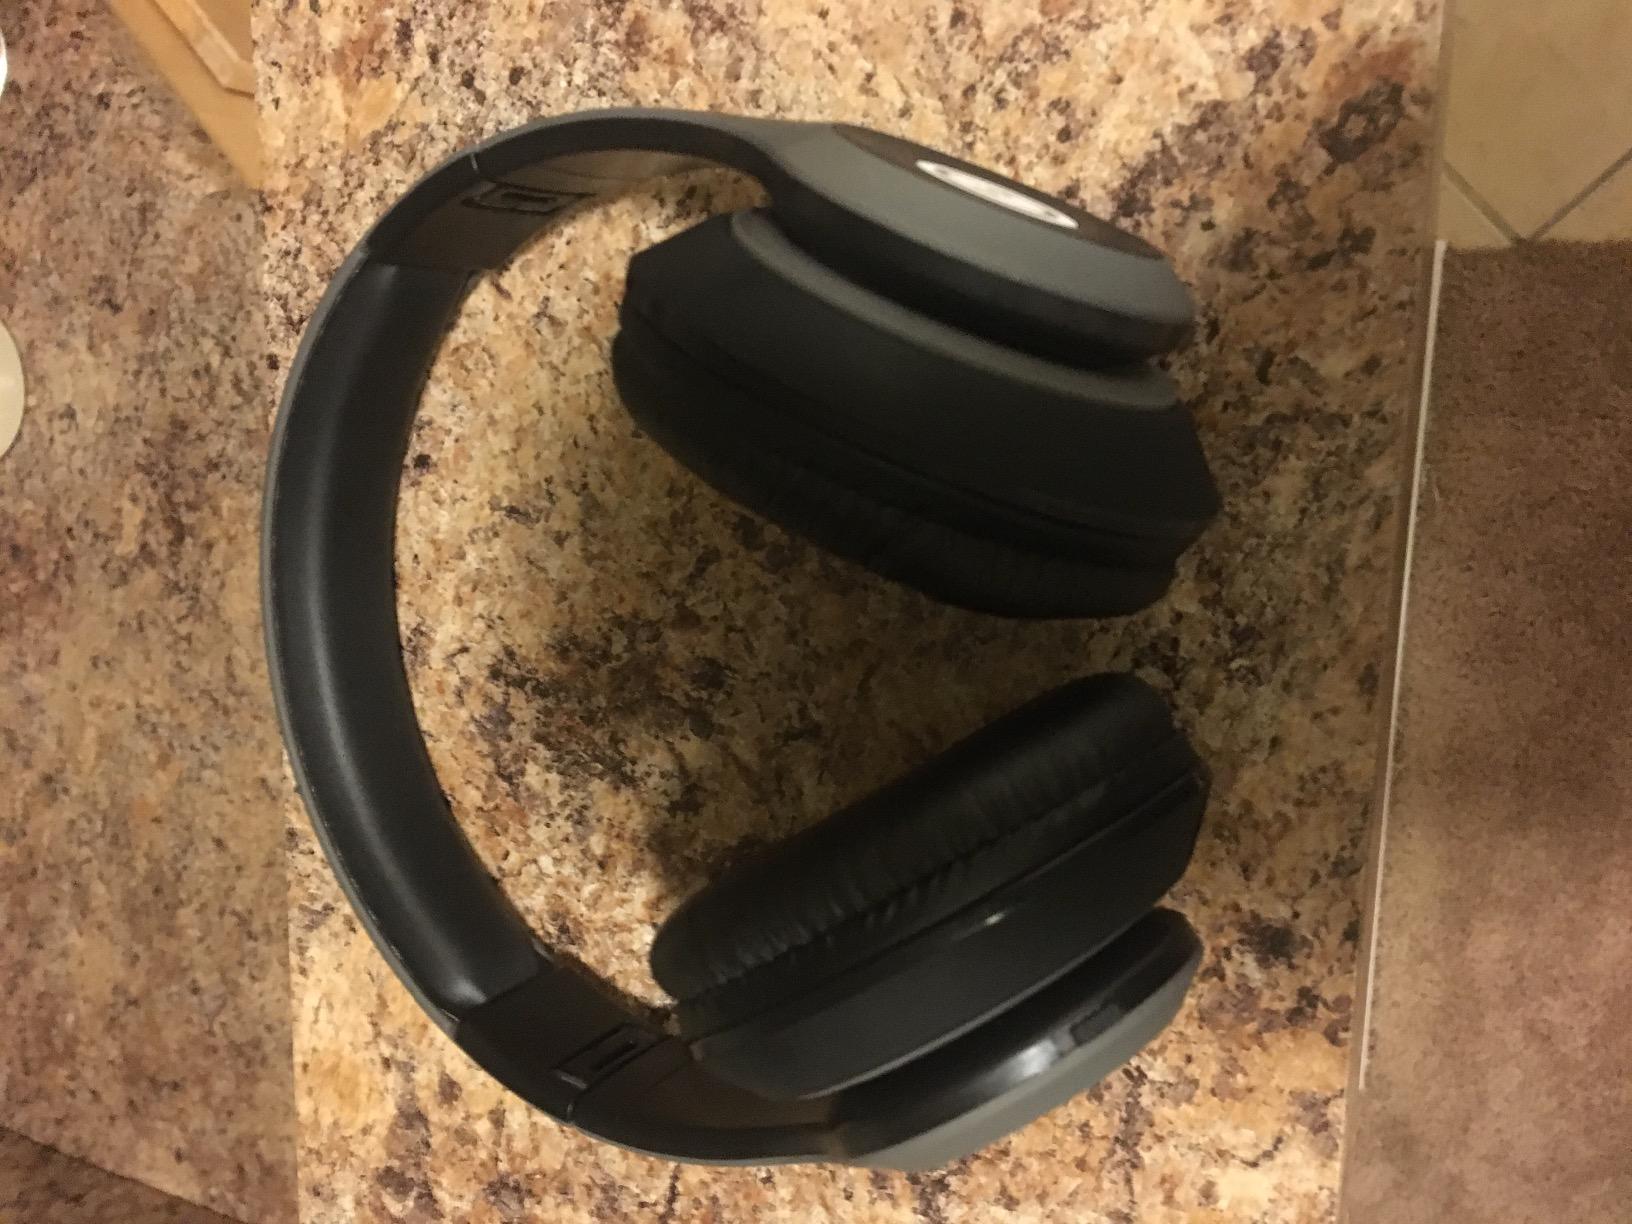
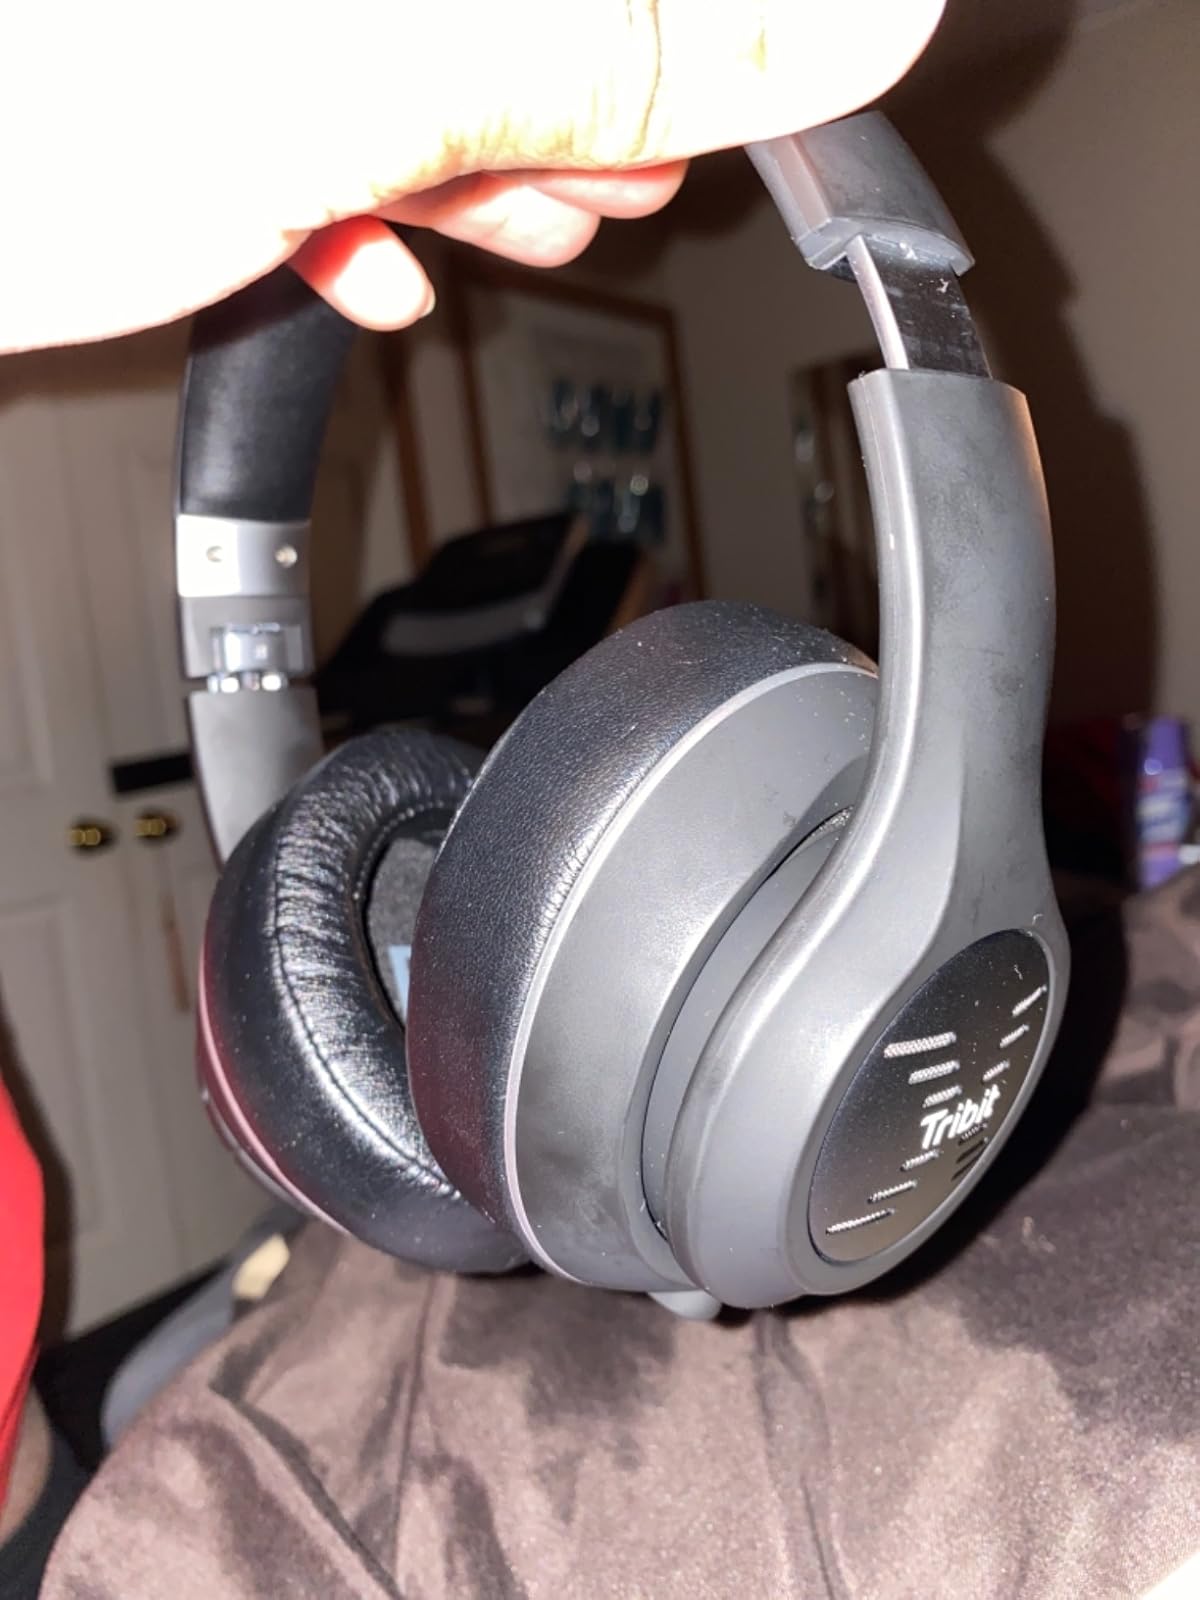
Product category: headphones
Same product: no